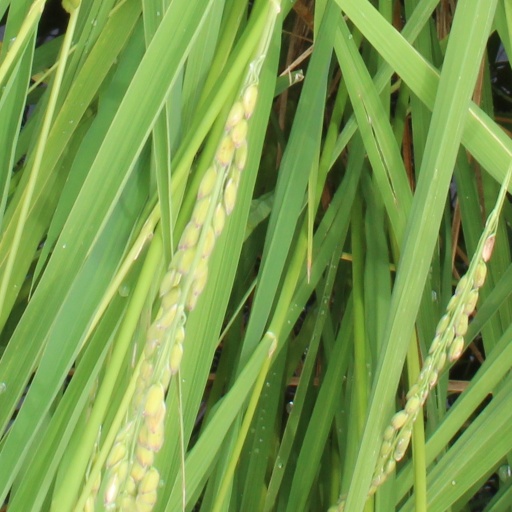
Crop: rice